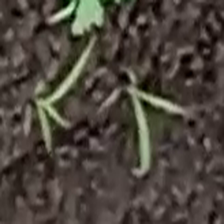
Weed species: Digitaria_SP_(Digitaria Sanguinalis )